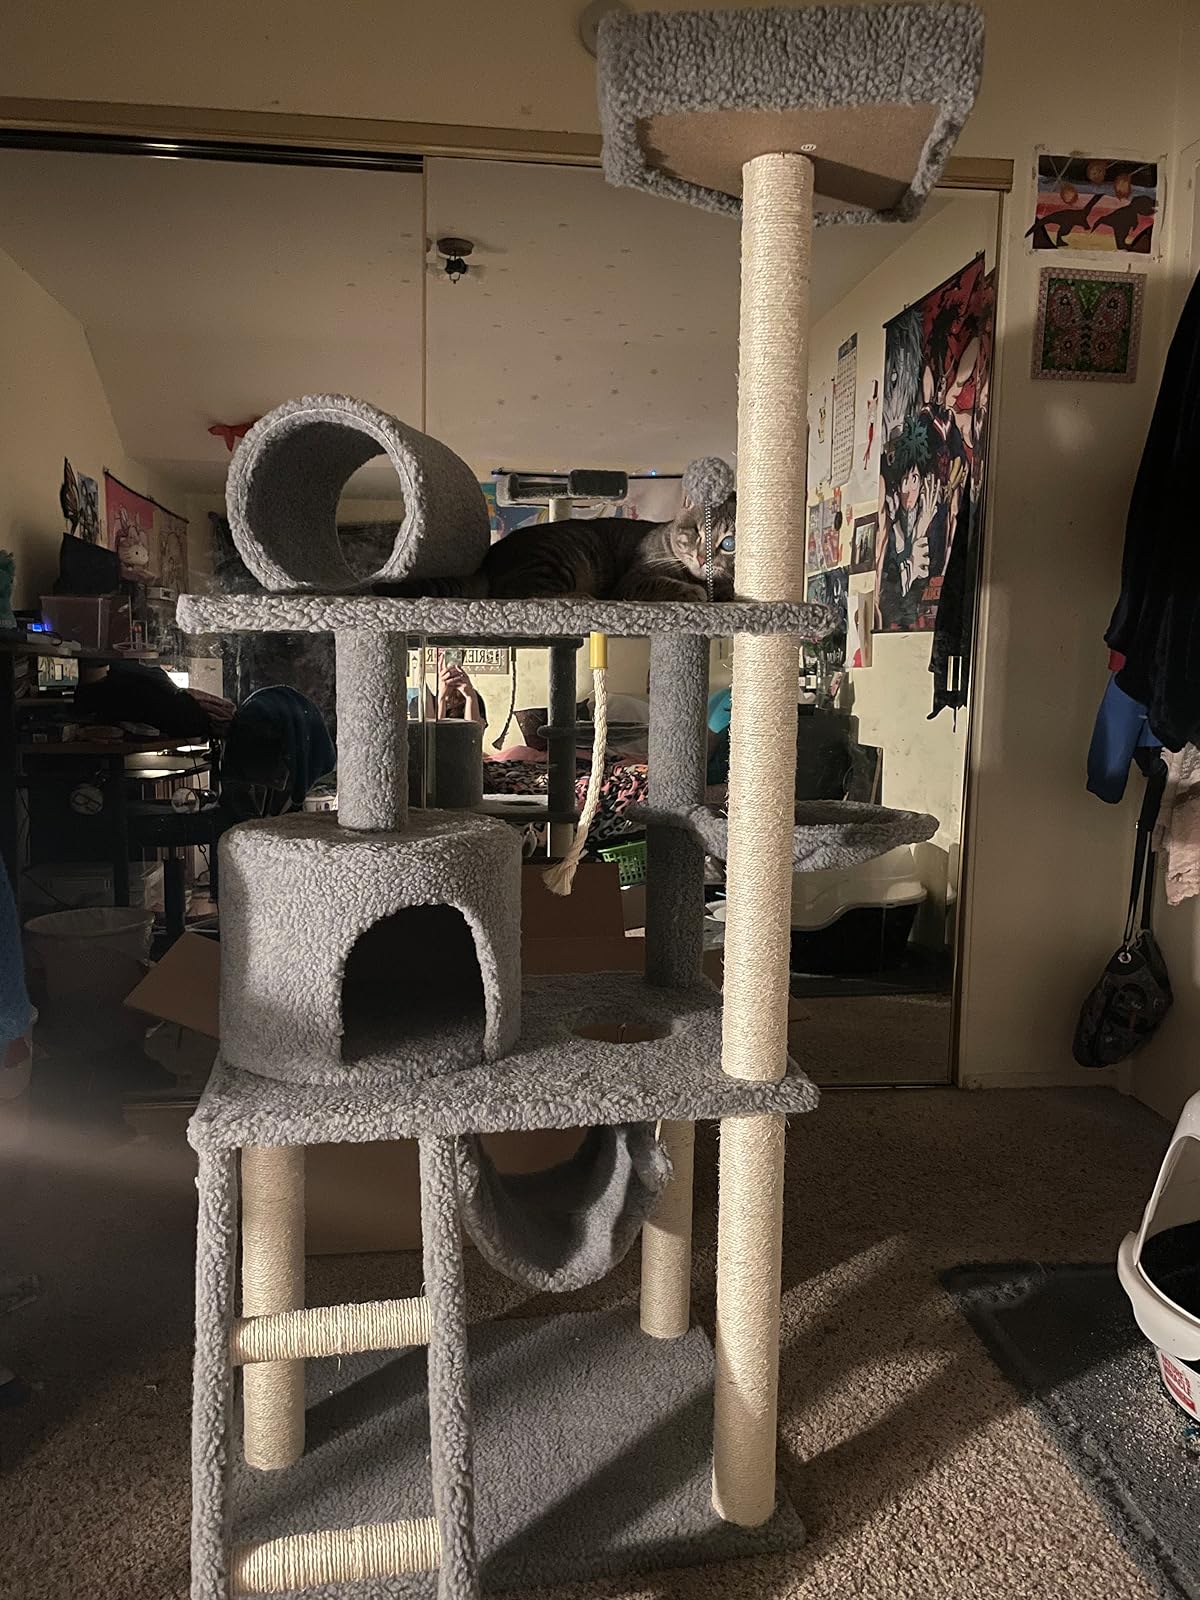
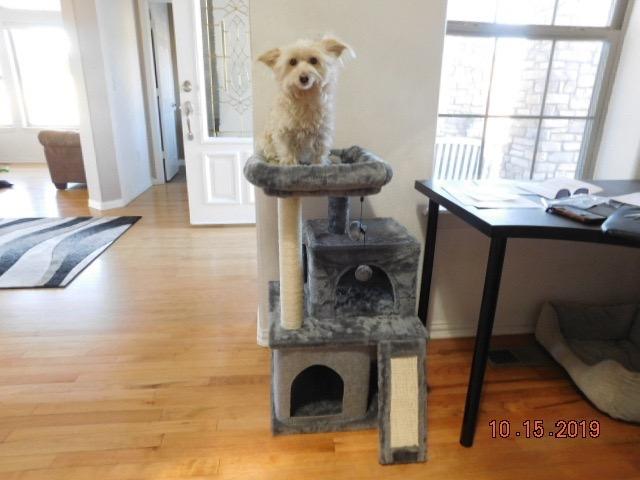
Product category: items_cat tree
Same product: no